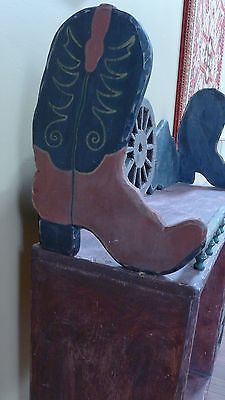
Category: table